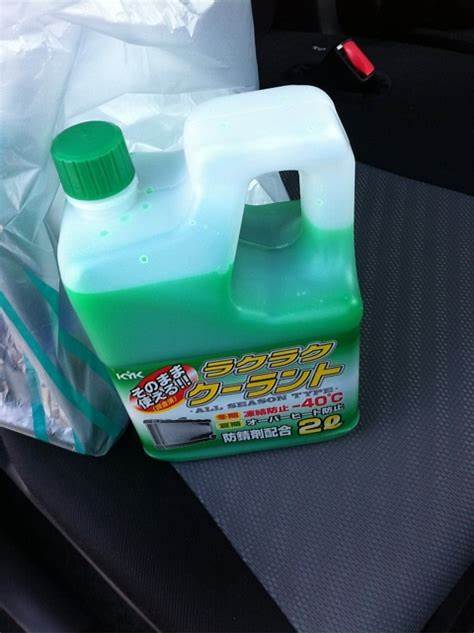
Waste category: plastic